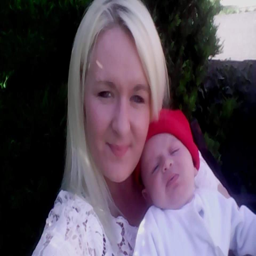
person suffered a suspected broken leg in the attack that left person injured